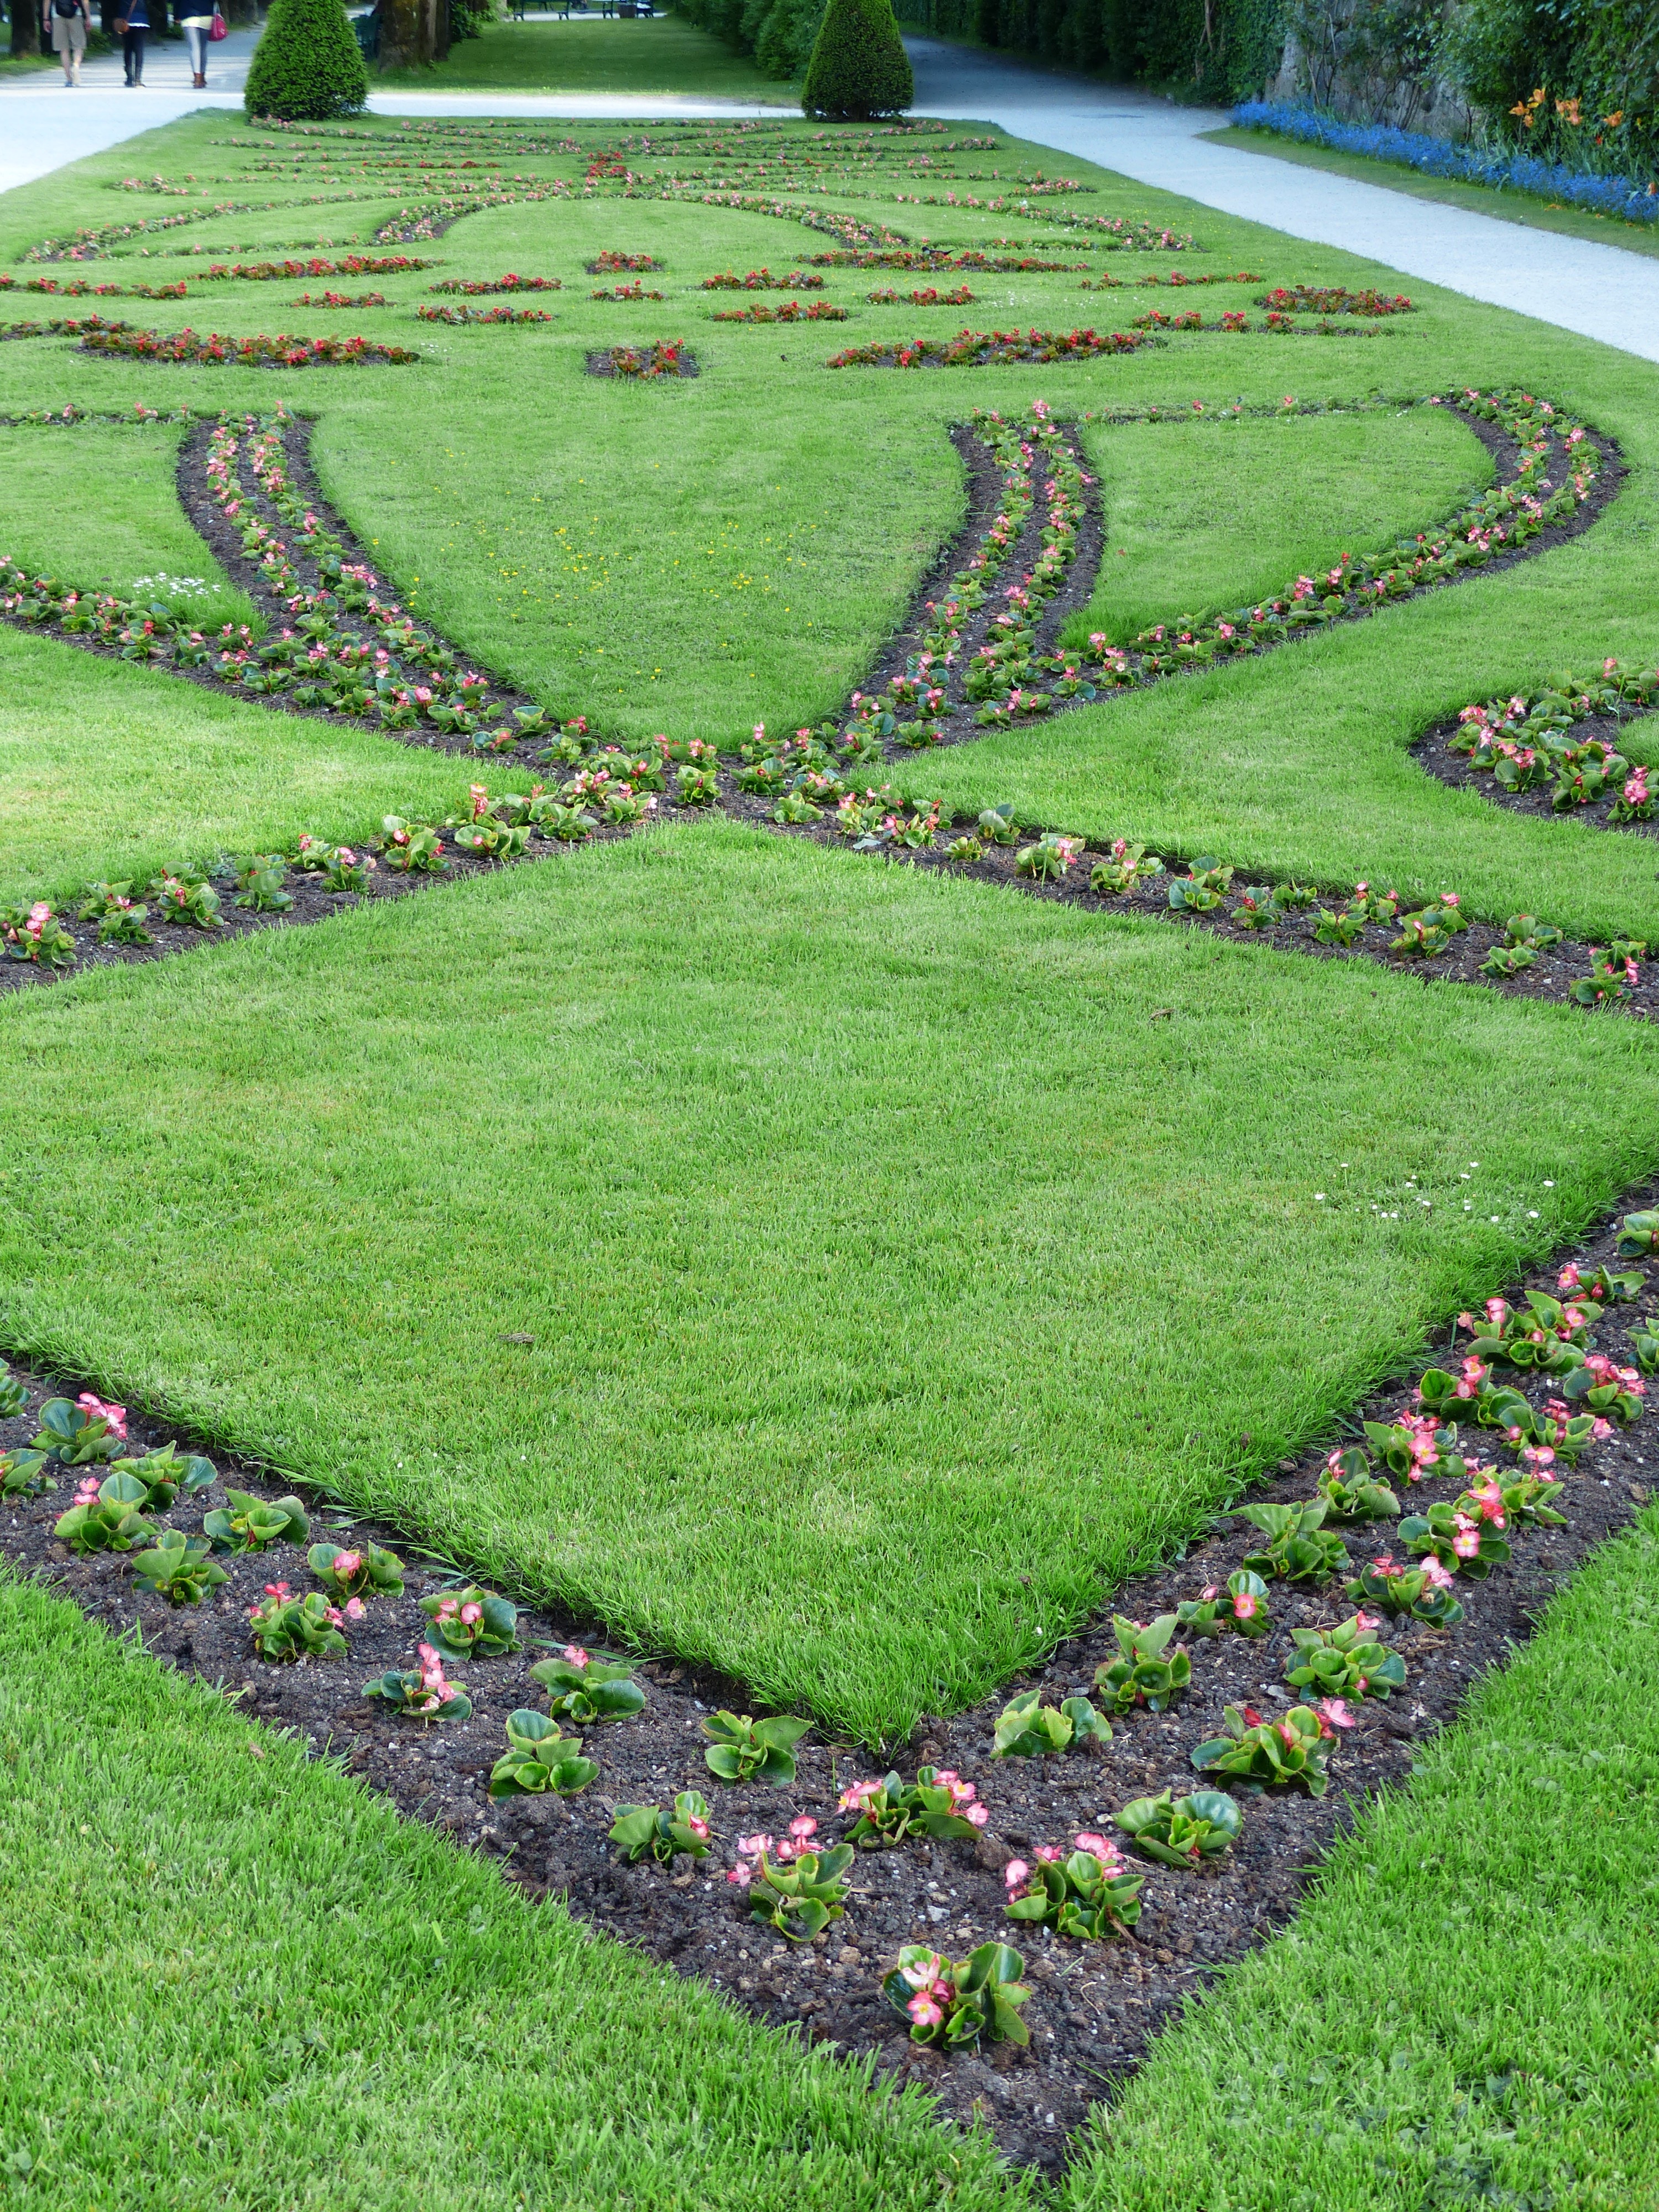
grass, plant, field, lawn, meadow, flower, walkway, soil, botany, agriculture, garden, bed, shrub, maze, labyrinth, race track, gardens, yard, planting, baroque, salzburg, flooring, road surface, artificial turf, mirabell gardens, grass family, outdoor structure, landscape architect